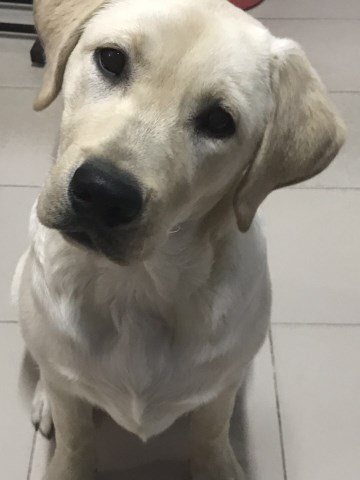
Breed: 3580-n000122-Labrador_retriever